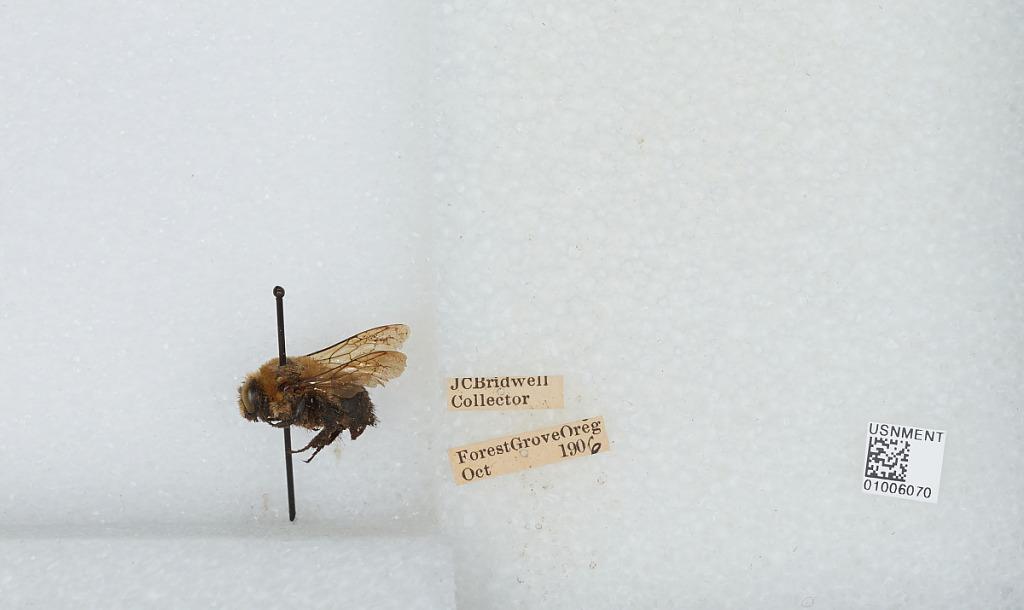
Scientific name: Bombus (Separatobombus) griseocollis (De Geer)
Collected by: J. Bridwell
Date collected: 1906-10-
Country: United States
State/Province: Oregon
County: Washington
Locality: Forest Grove
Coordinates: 45.5197, -123.111